Naqib Ahmed Chowdhury

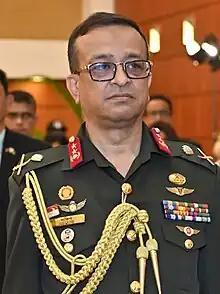
Chowdhury in the Maldives in 2021

Naqib Ahmed Chowdhury is a retired Major General of Bangladesh Army. He served as General officer commanding (GOC) of 19th Infantry division. Prior to join here, he was Military Secretary to Prime Minister of Bangladesh, Sheikh Hasina from Dec 2019 to March 2022.